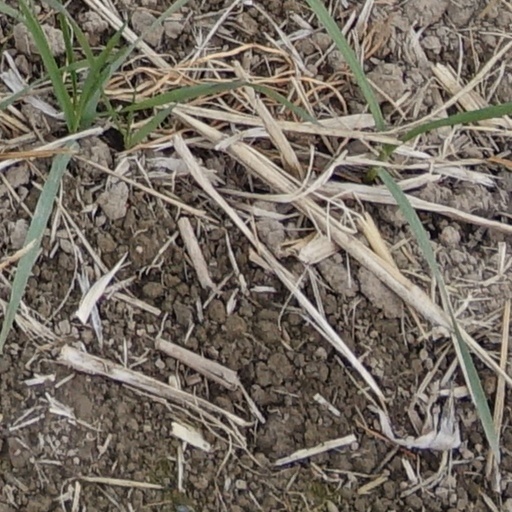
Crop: wheat